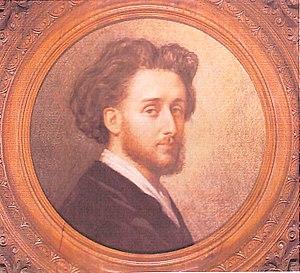
Marie-Louise Jeanne Peyrat, marquise Arconati-Visconti, surnommée la marquise rouge, née le 26 décembre 1840 et morte à Paris le 3 mai 1923, est une collectionneuse et mécène française.